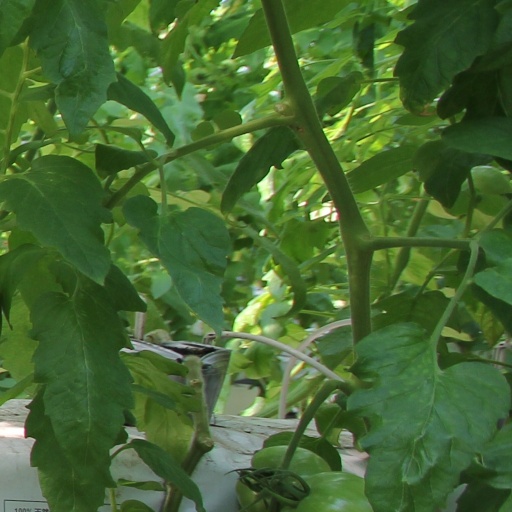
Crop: tomato